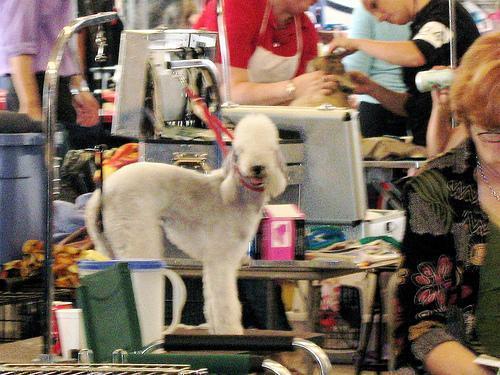
Bedlington_terrier